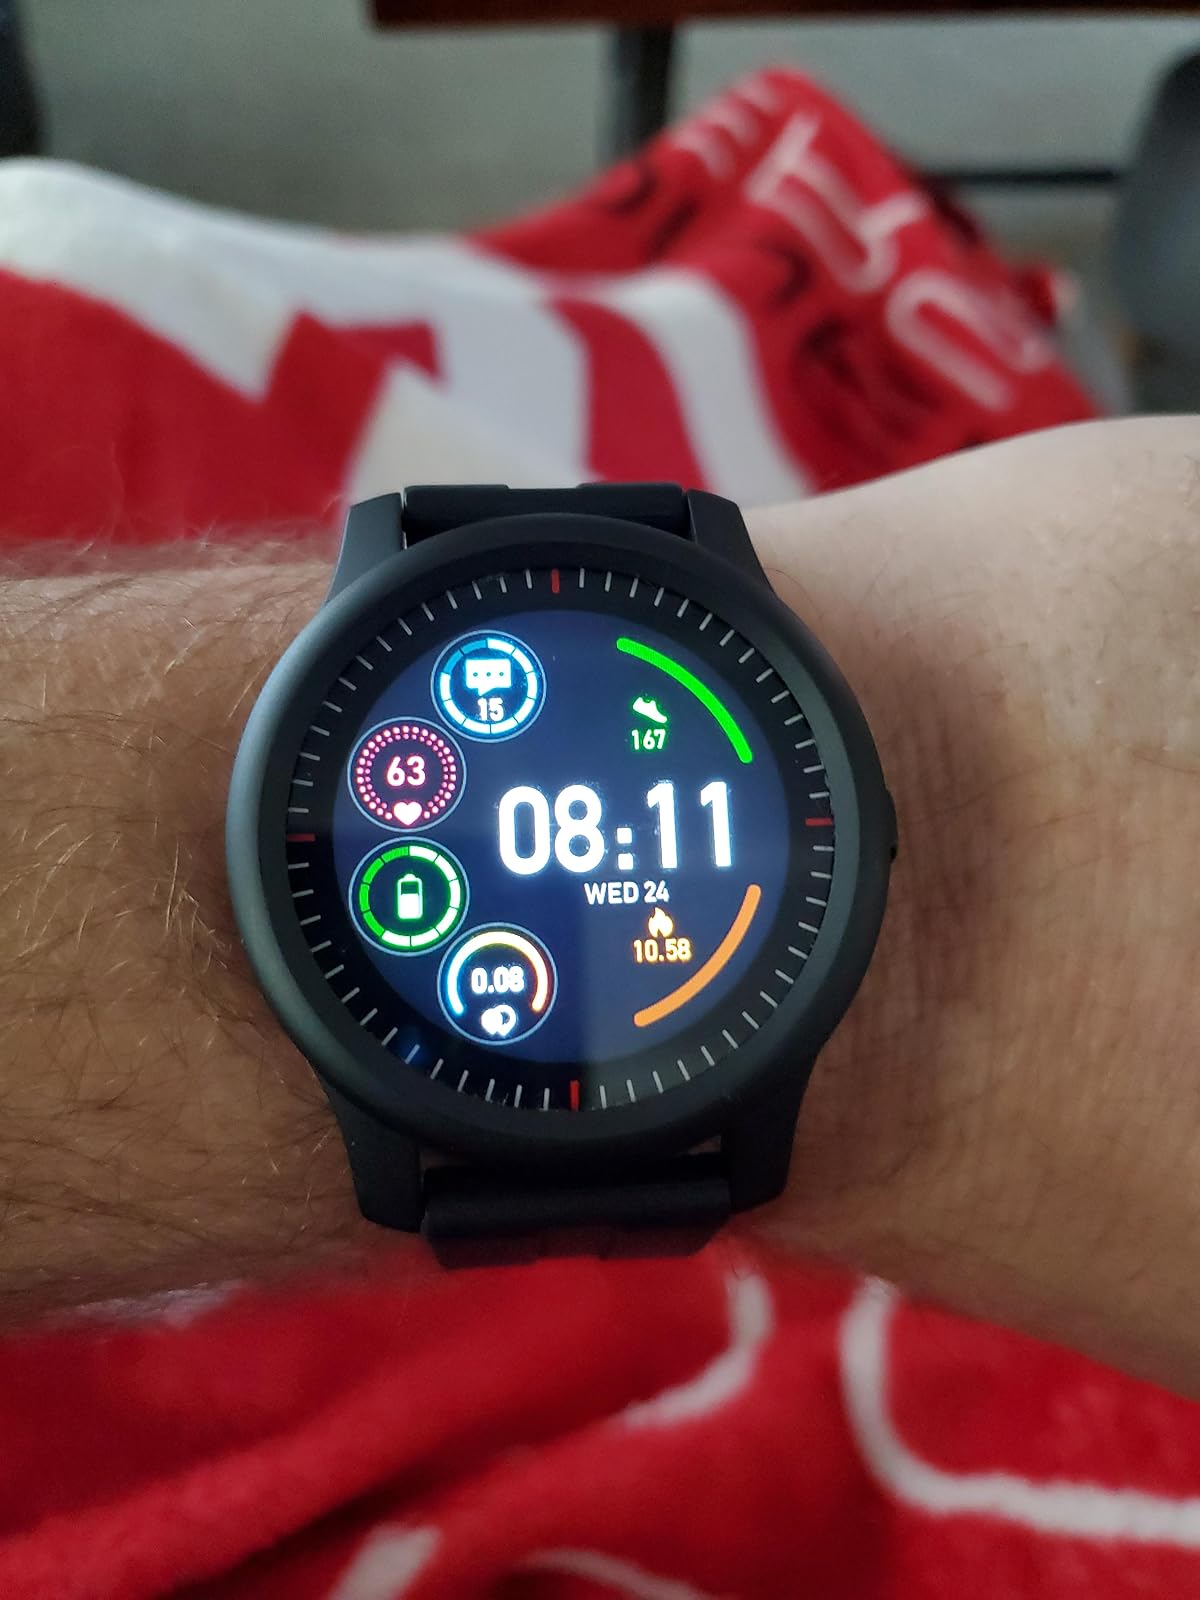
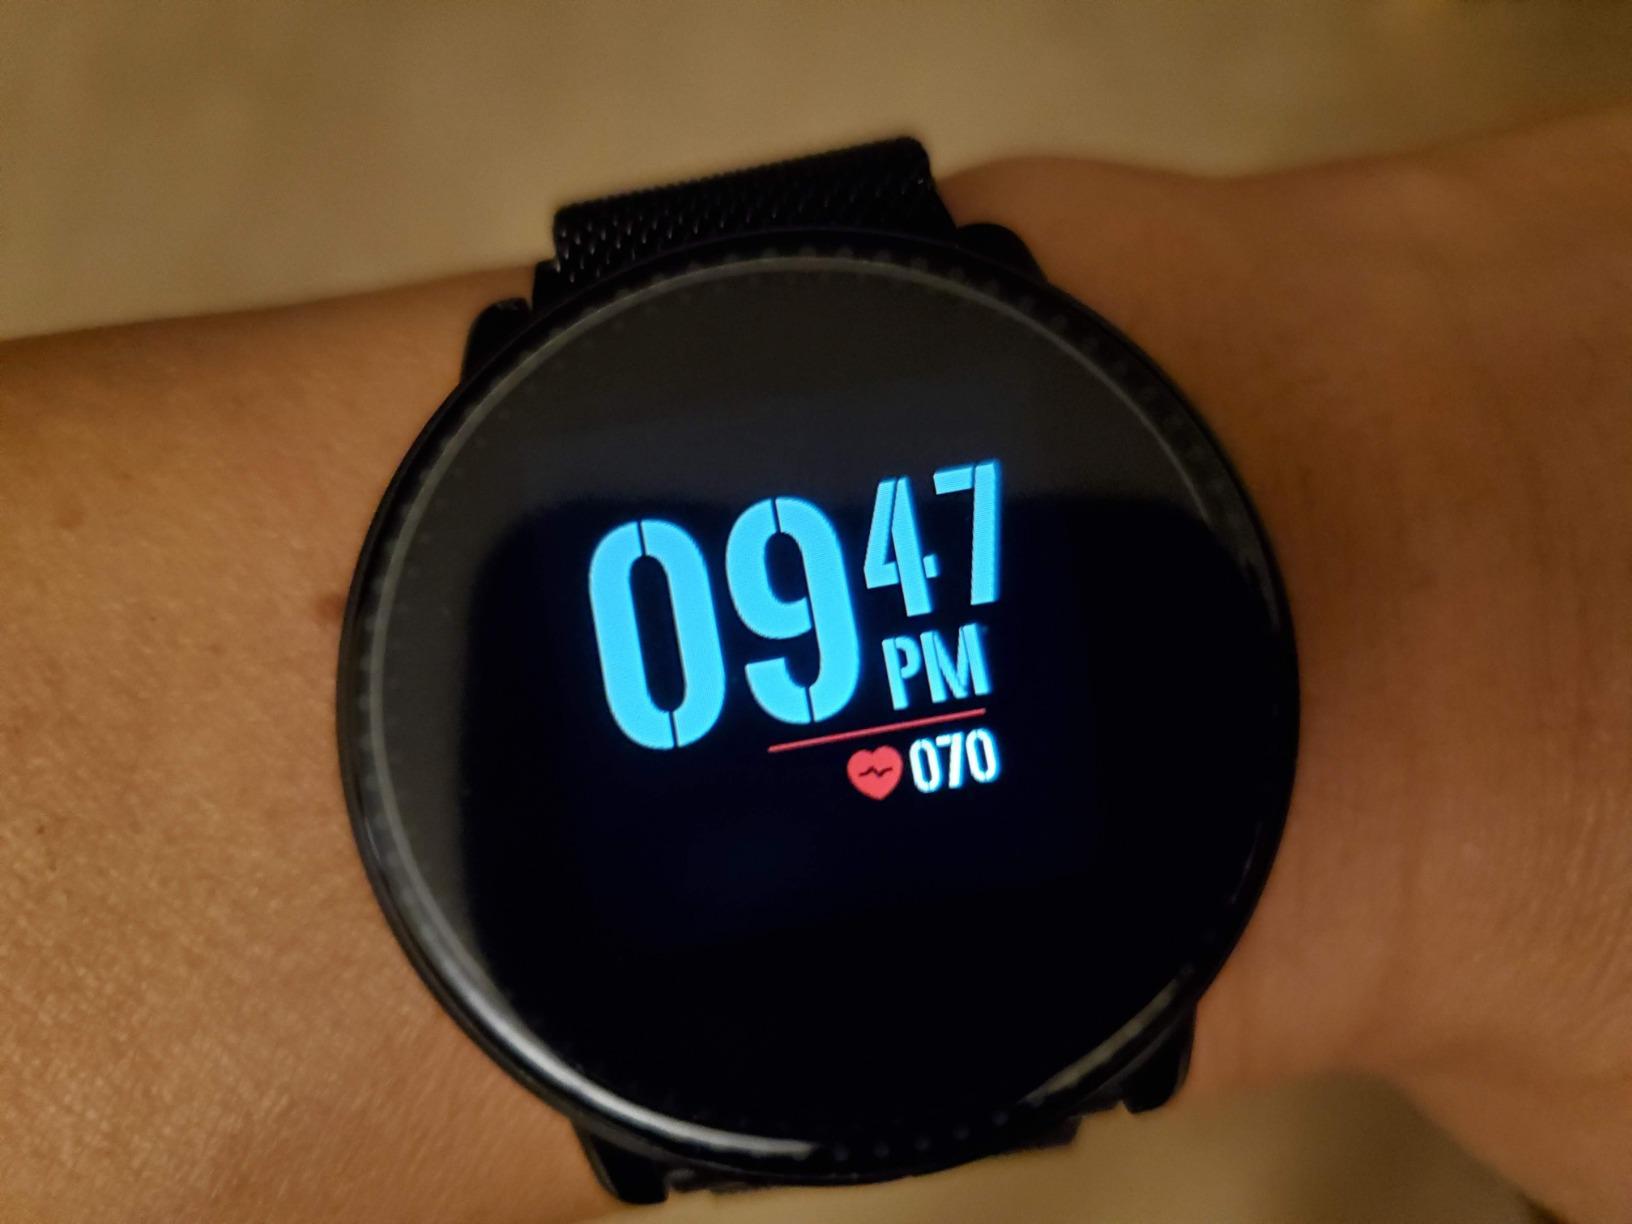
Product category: smartwatch
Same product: no